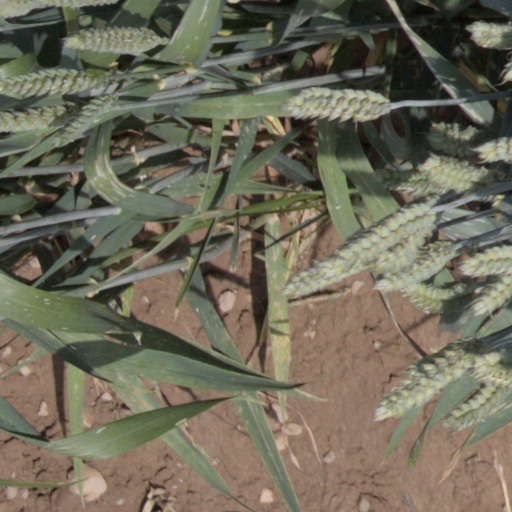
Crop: wheat